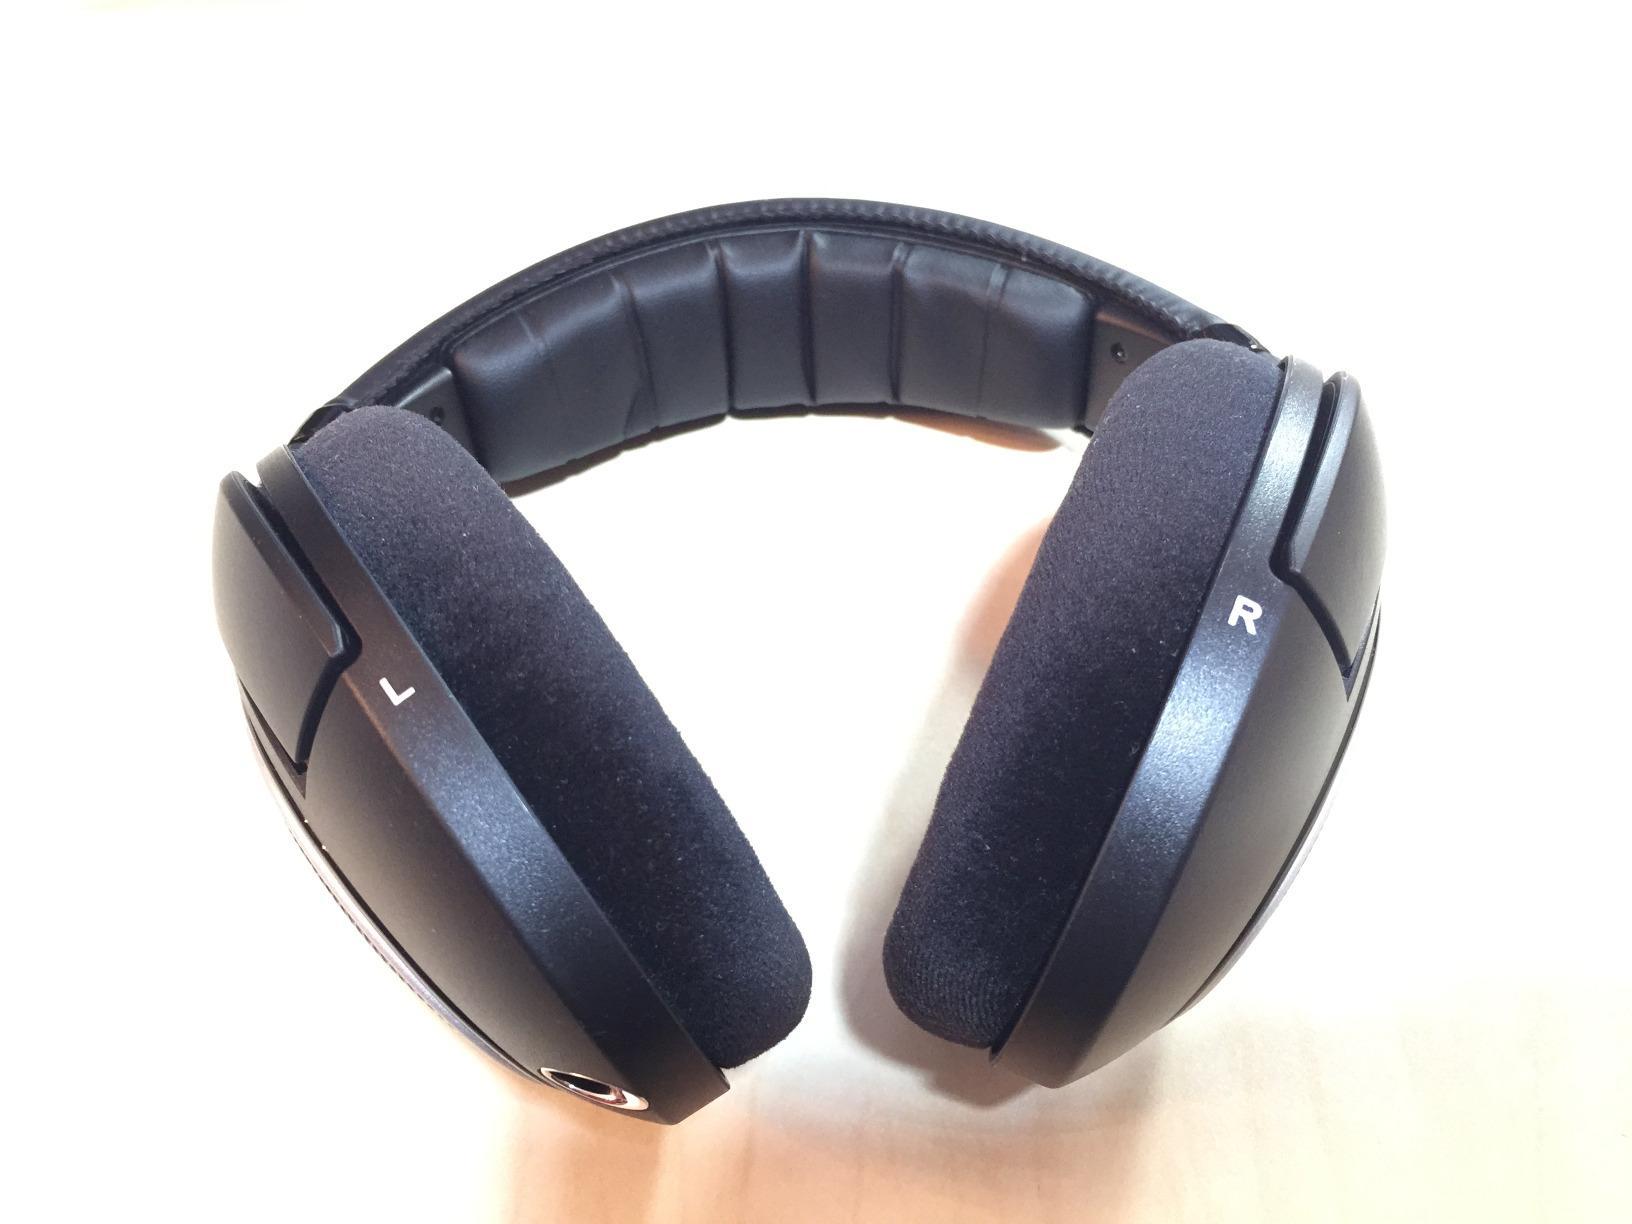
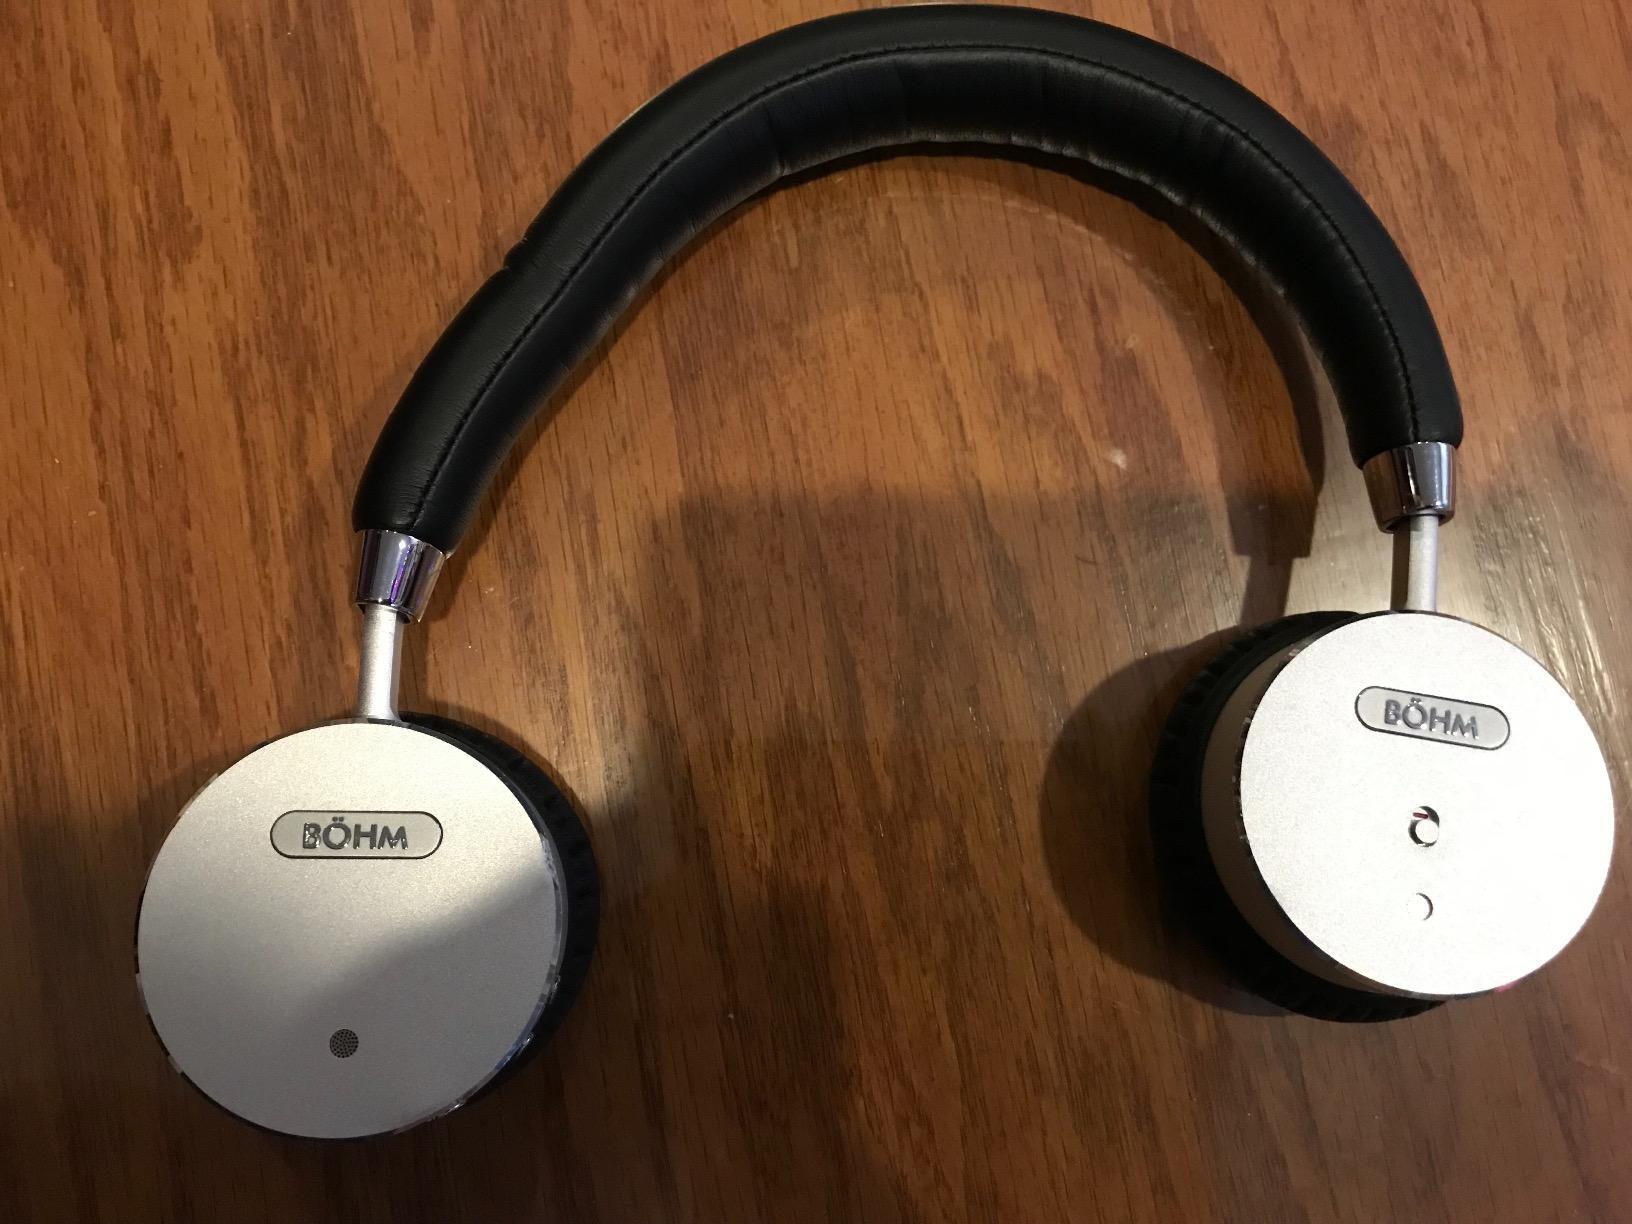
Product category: headphones
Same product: no